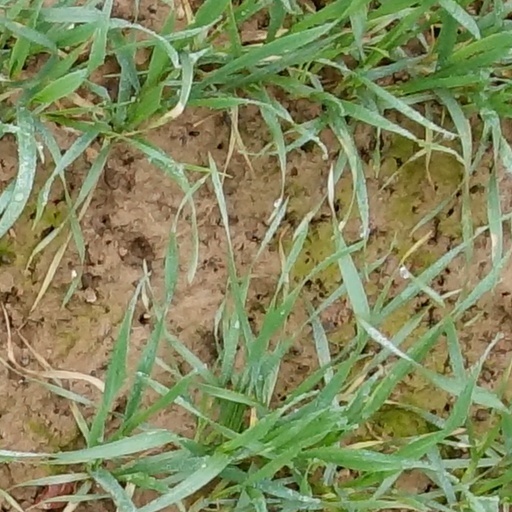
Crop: wheat